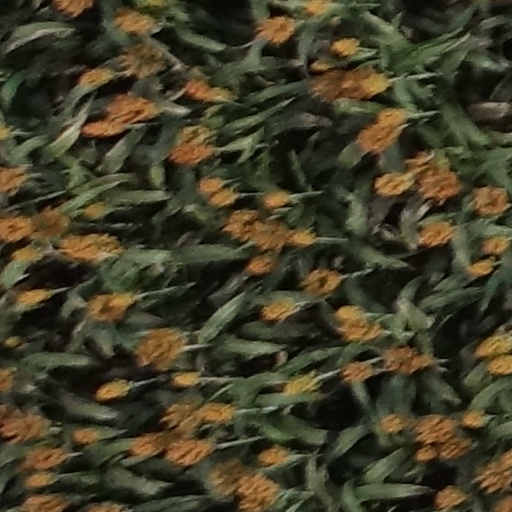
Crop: sorghum